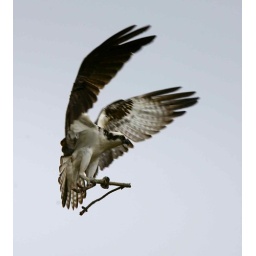
This Hawk was building his nest along side the road (Rte. 3) Canaveral Wildlife Preserve in Florida.